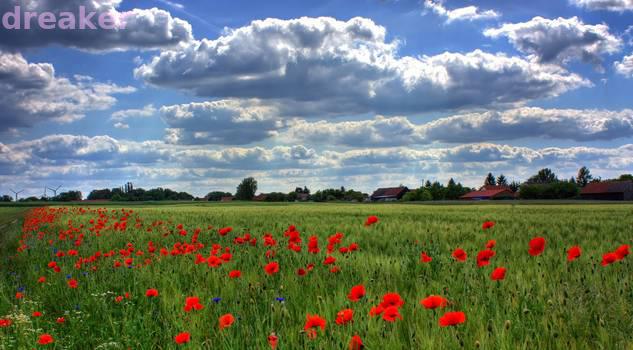
Label: Watermark